Waka Attewell

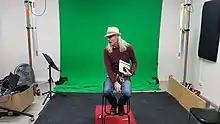
Waka Attewell on a site visit to a studio (2019)

Warrick 'Waka' Attewell is a New Zealand cinematographer who over a long career has worked on many notable film and television productions. He joined John O'Shea's Pacific Films early in his career where he worked on "Tangata Whenua - the People of the Land (1974)," directed by Barry Barclay, and written and presented by Michael King. Independently and through his production company Valhalla Films, Attewell has filmed and directed short films, features, documentary, music video's and commercials. Developing future film makers has been part of Attewell's career, teaching cinematography at various film schools in New Zealand. Attewell has also worked with many well known New Zealand personalities and entertainers including briefly with Billy T James on a commercial. Attewell was director of photography on the documentary about Billy T James called "Billy T: Te Movie (2011)" . Most recently Attewell was cinematographer and concept director on the "Undertow (2019)" television series screened on Māori Television in New Zealand.